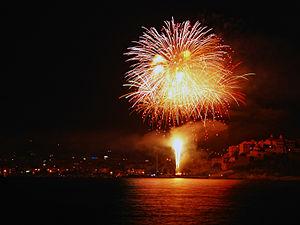
Calvi - Feu d'artifice du 14 juillet 2009
Calvi est une commune française située dans la circonscription départementale de la Haute-Corse et le territoire de la collectivité de Corse. Bâtie dans le golfe du même nom, elle se trouve au nord-ouest de l'île et constitue avec l'Île-Rousse l'une des deux agglomérations majeures de Balagne.